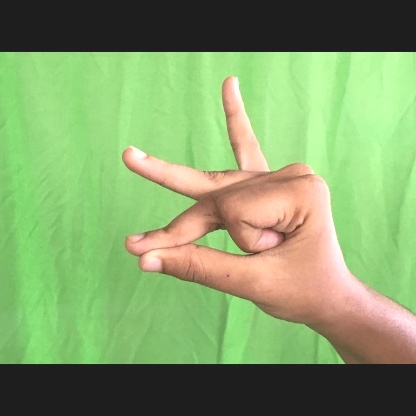
Mudra: Bramaram